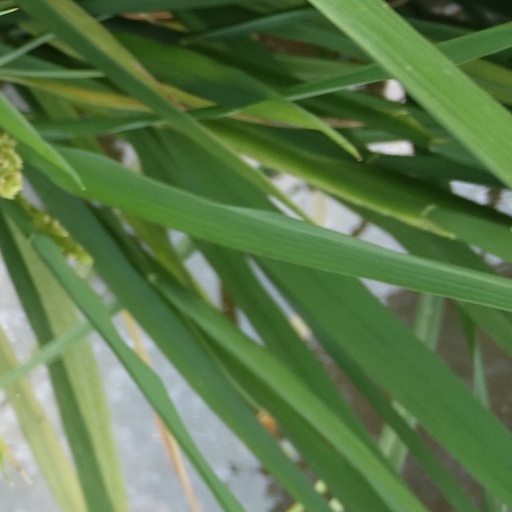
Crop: rice